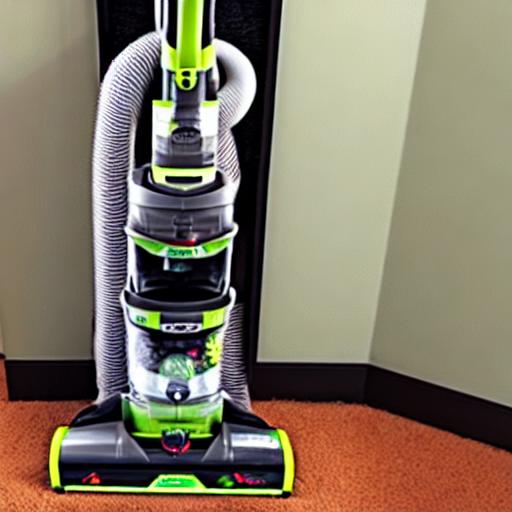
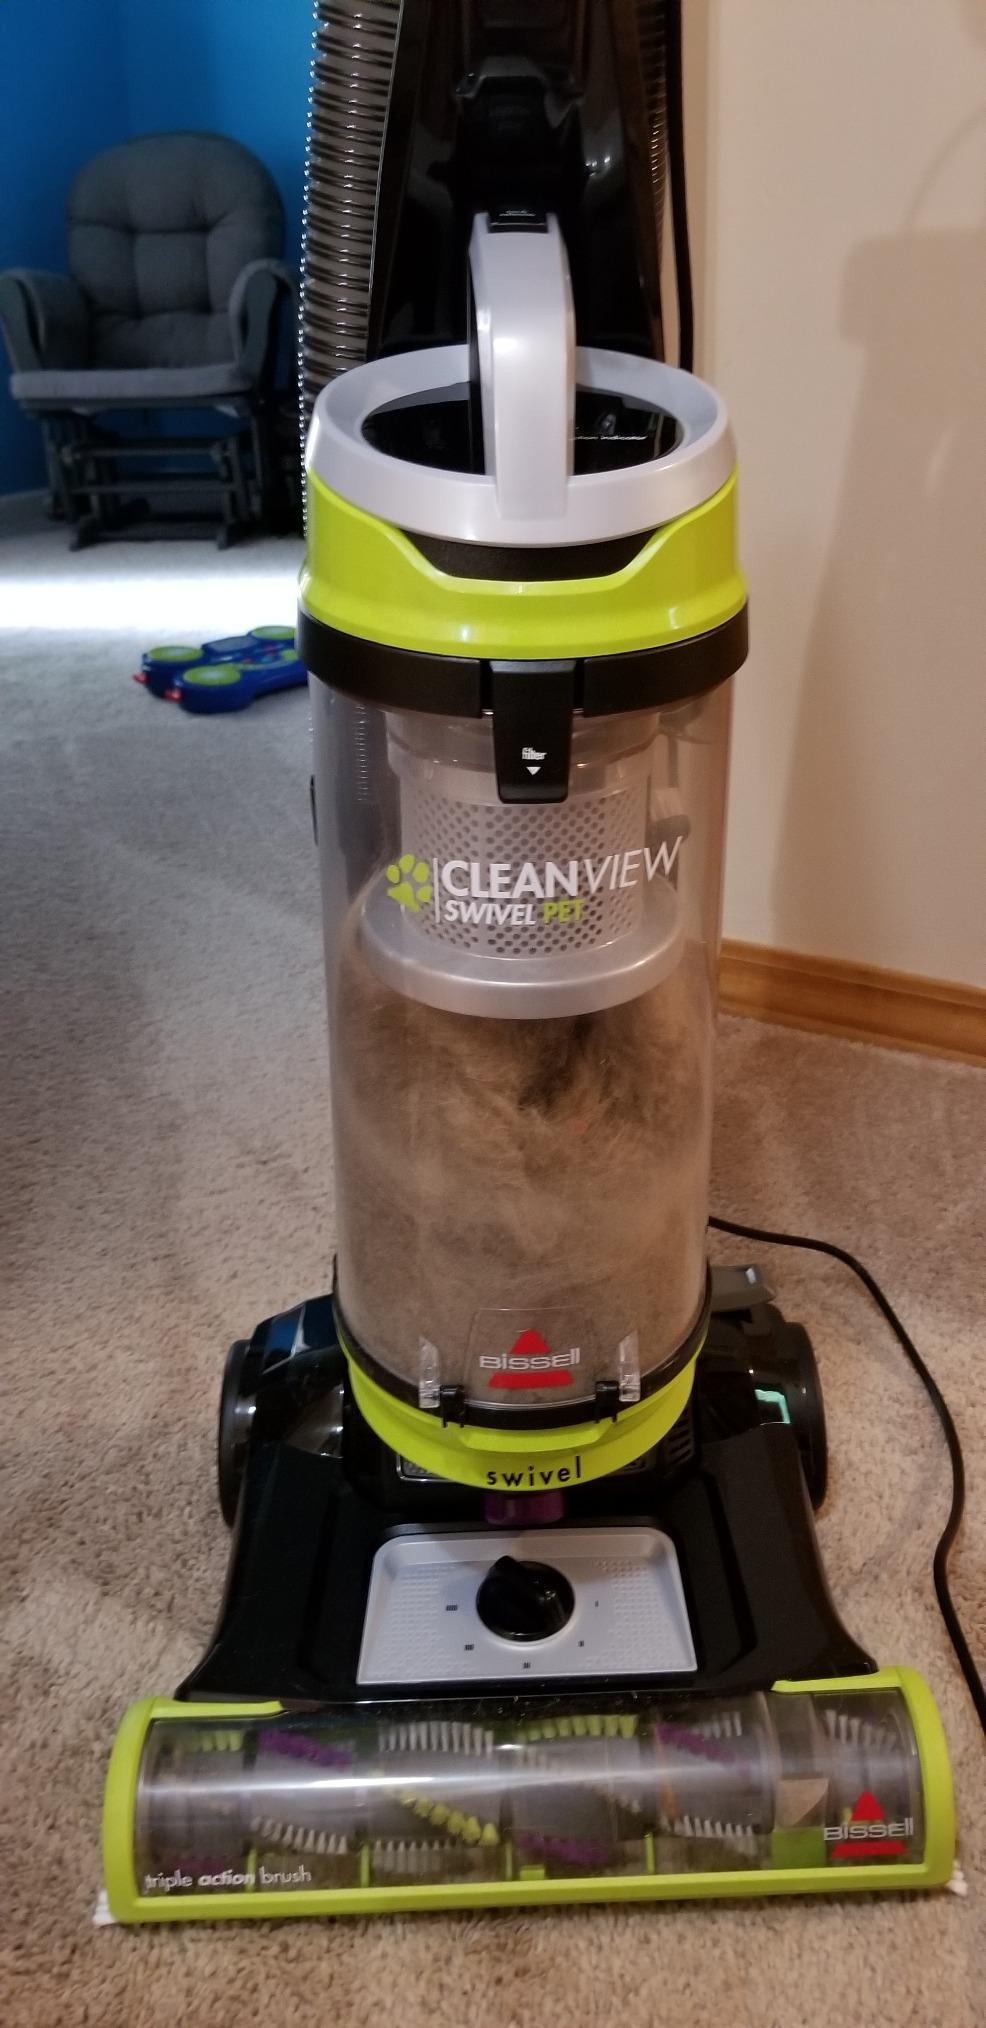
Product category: items_vacuum
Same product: no